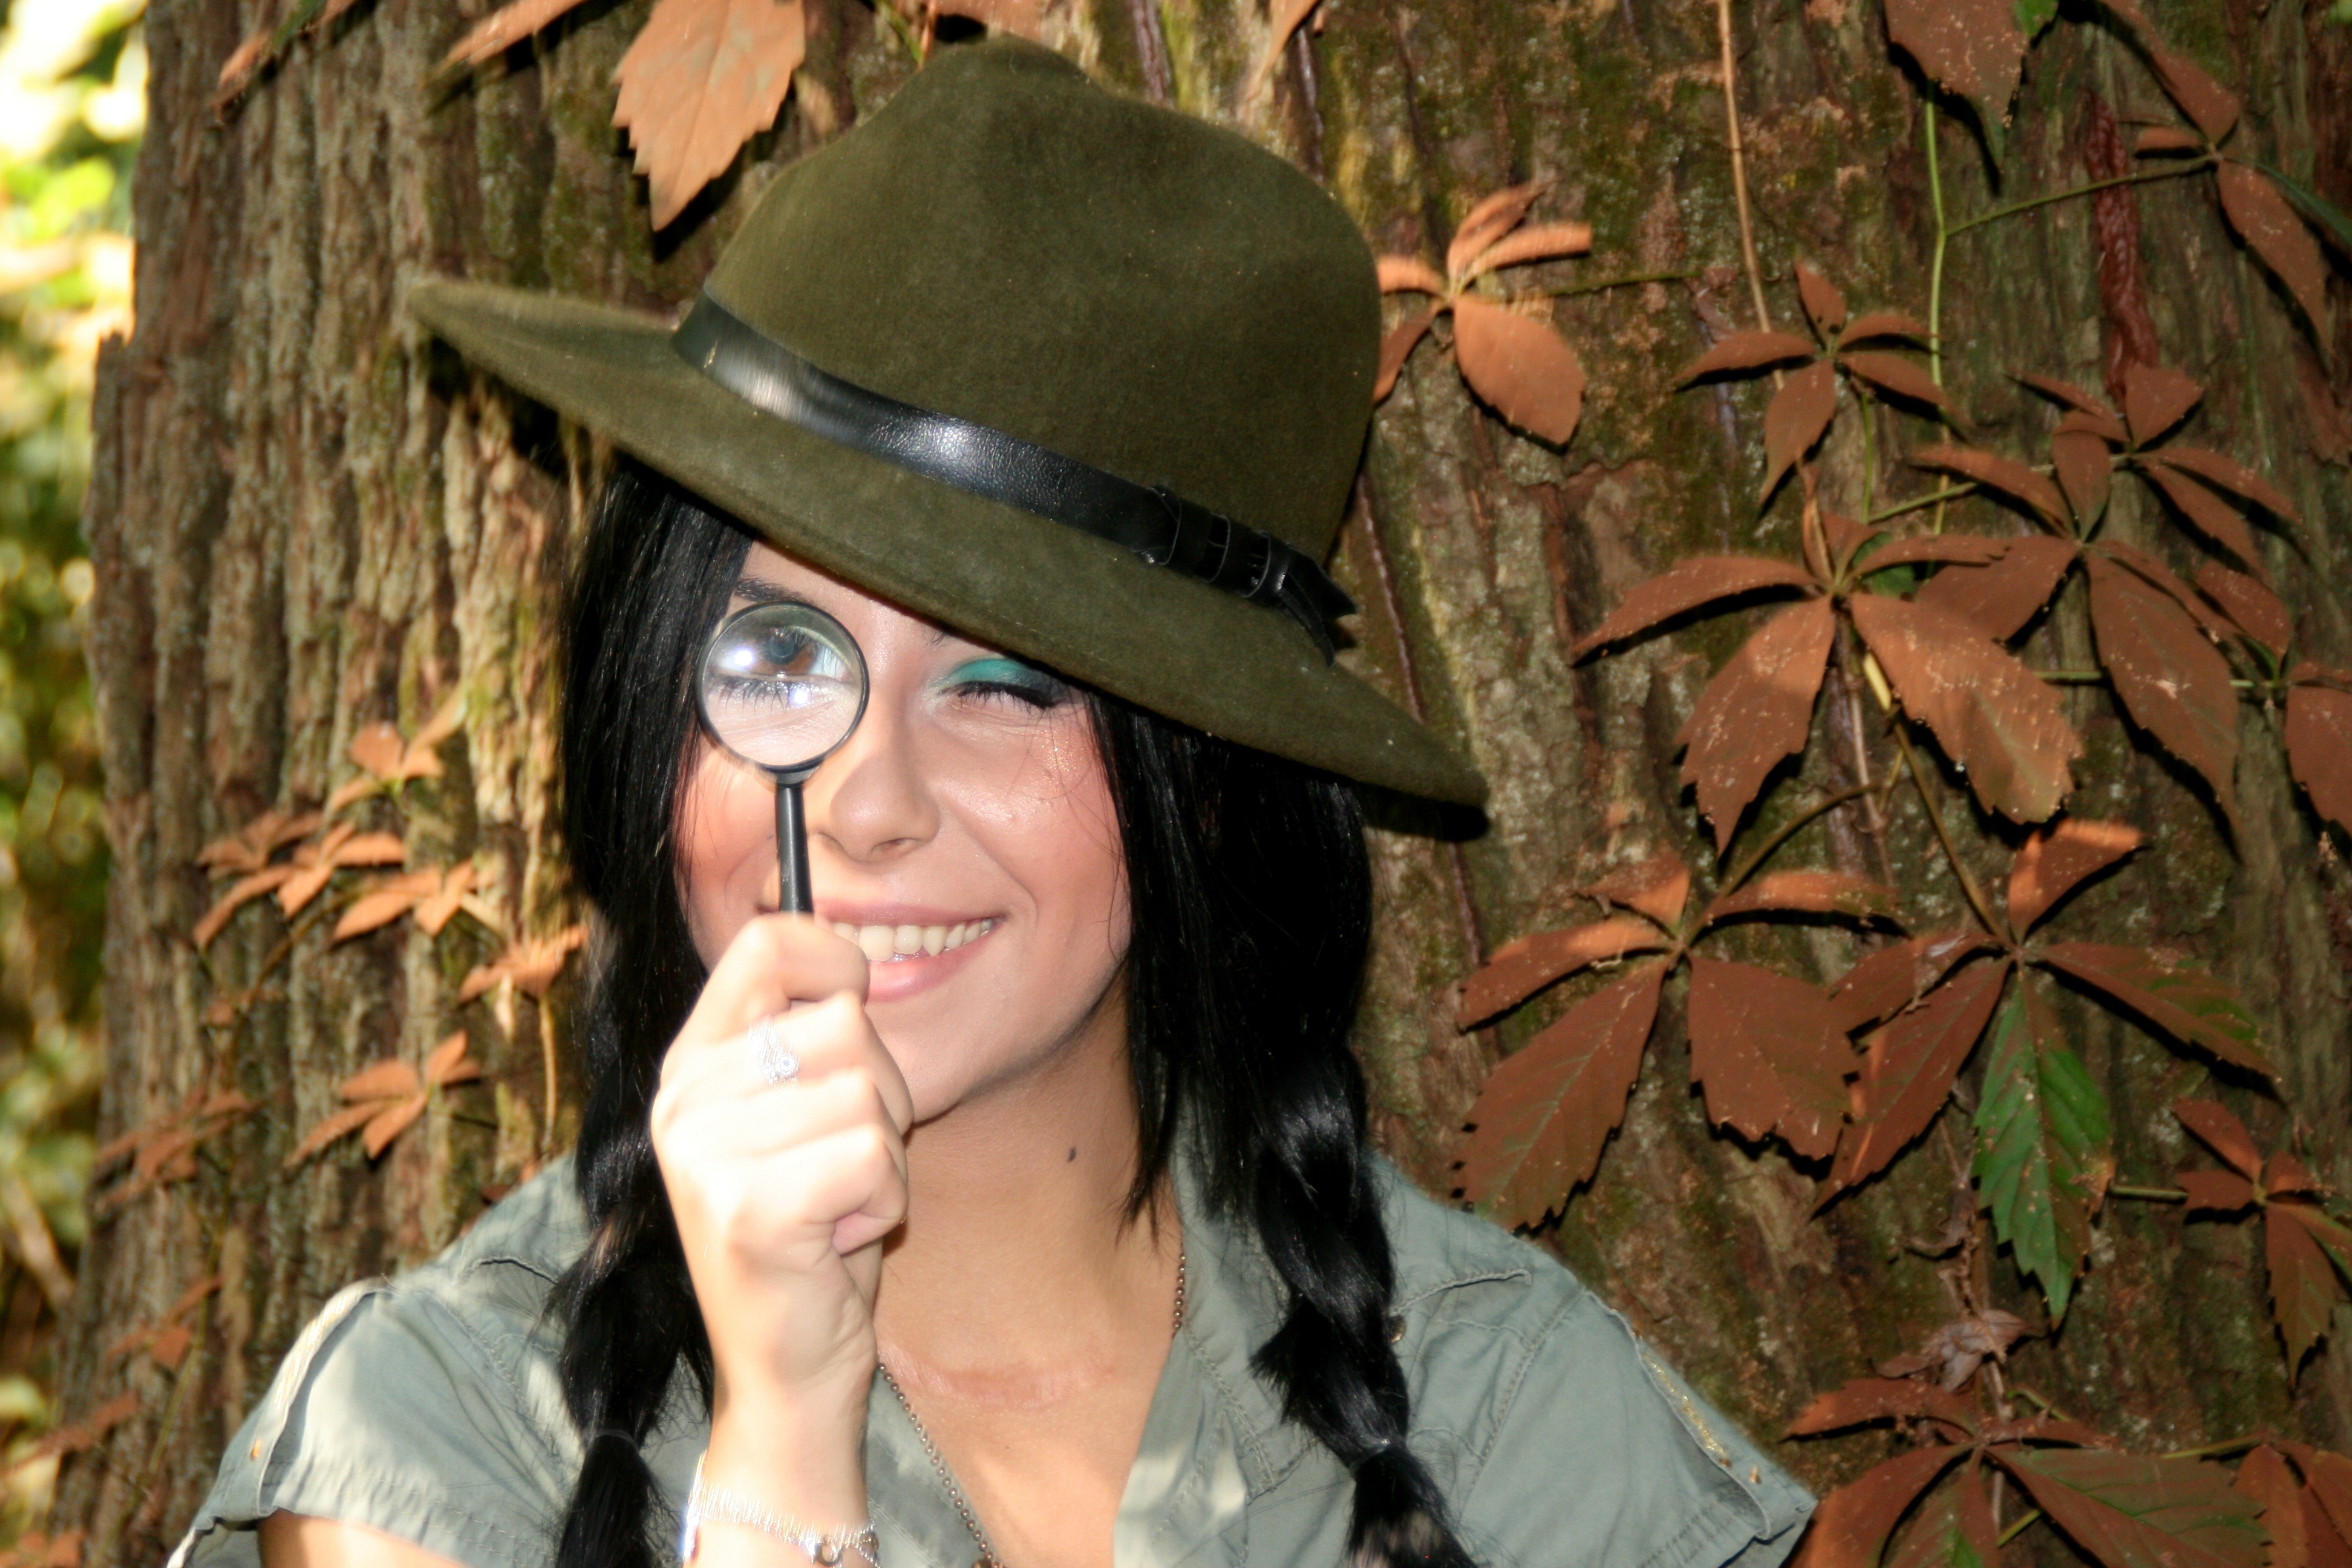
forest, girl, spring, jungle, explorer, hat, clothing, headgear, season, cap, head, costume, hats, magnifier, fashion accessory